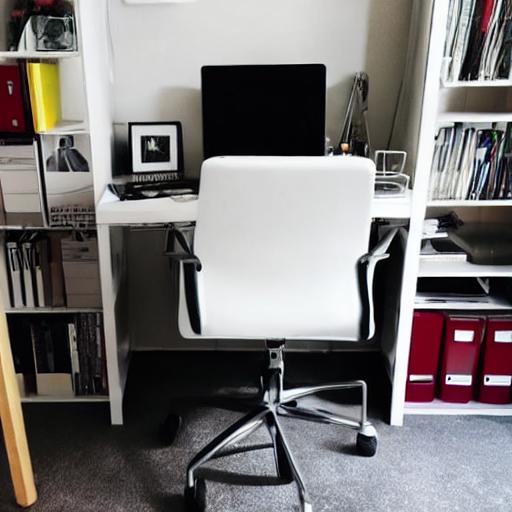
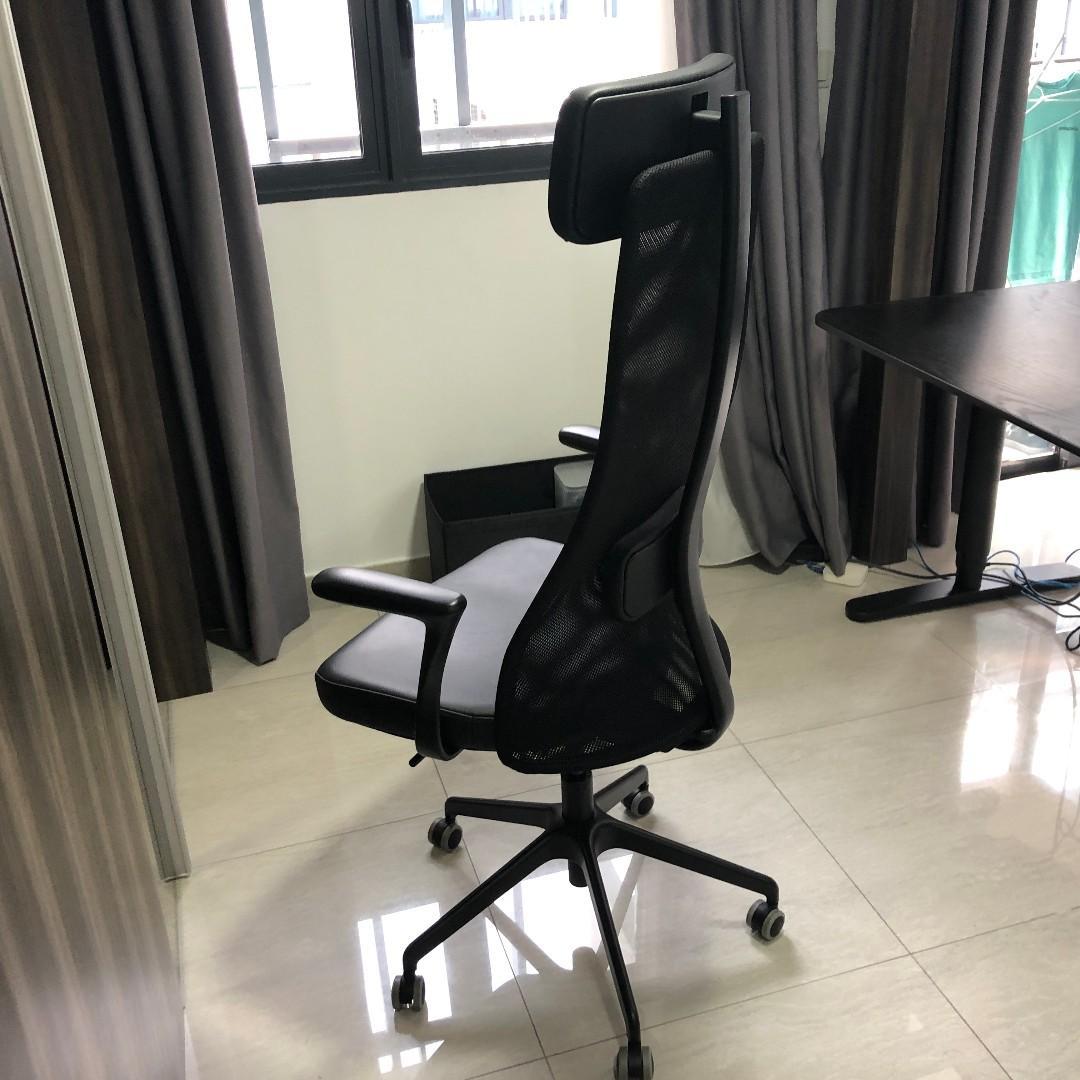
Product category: items_chair
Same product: no